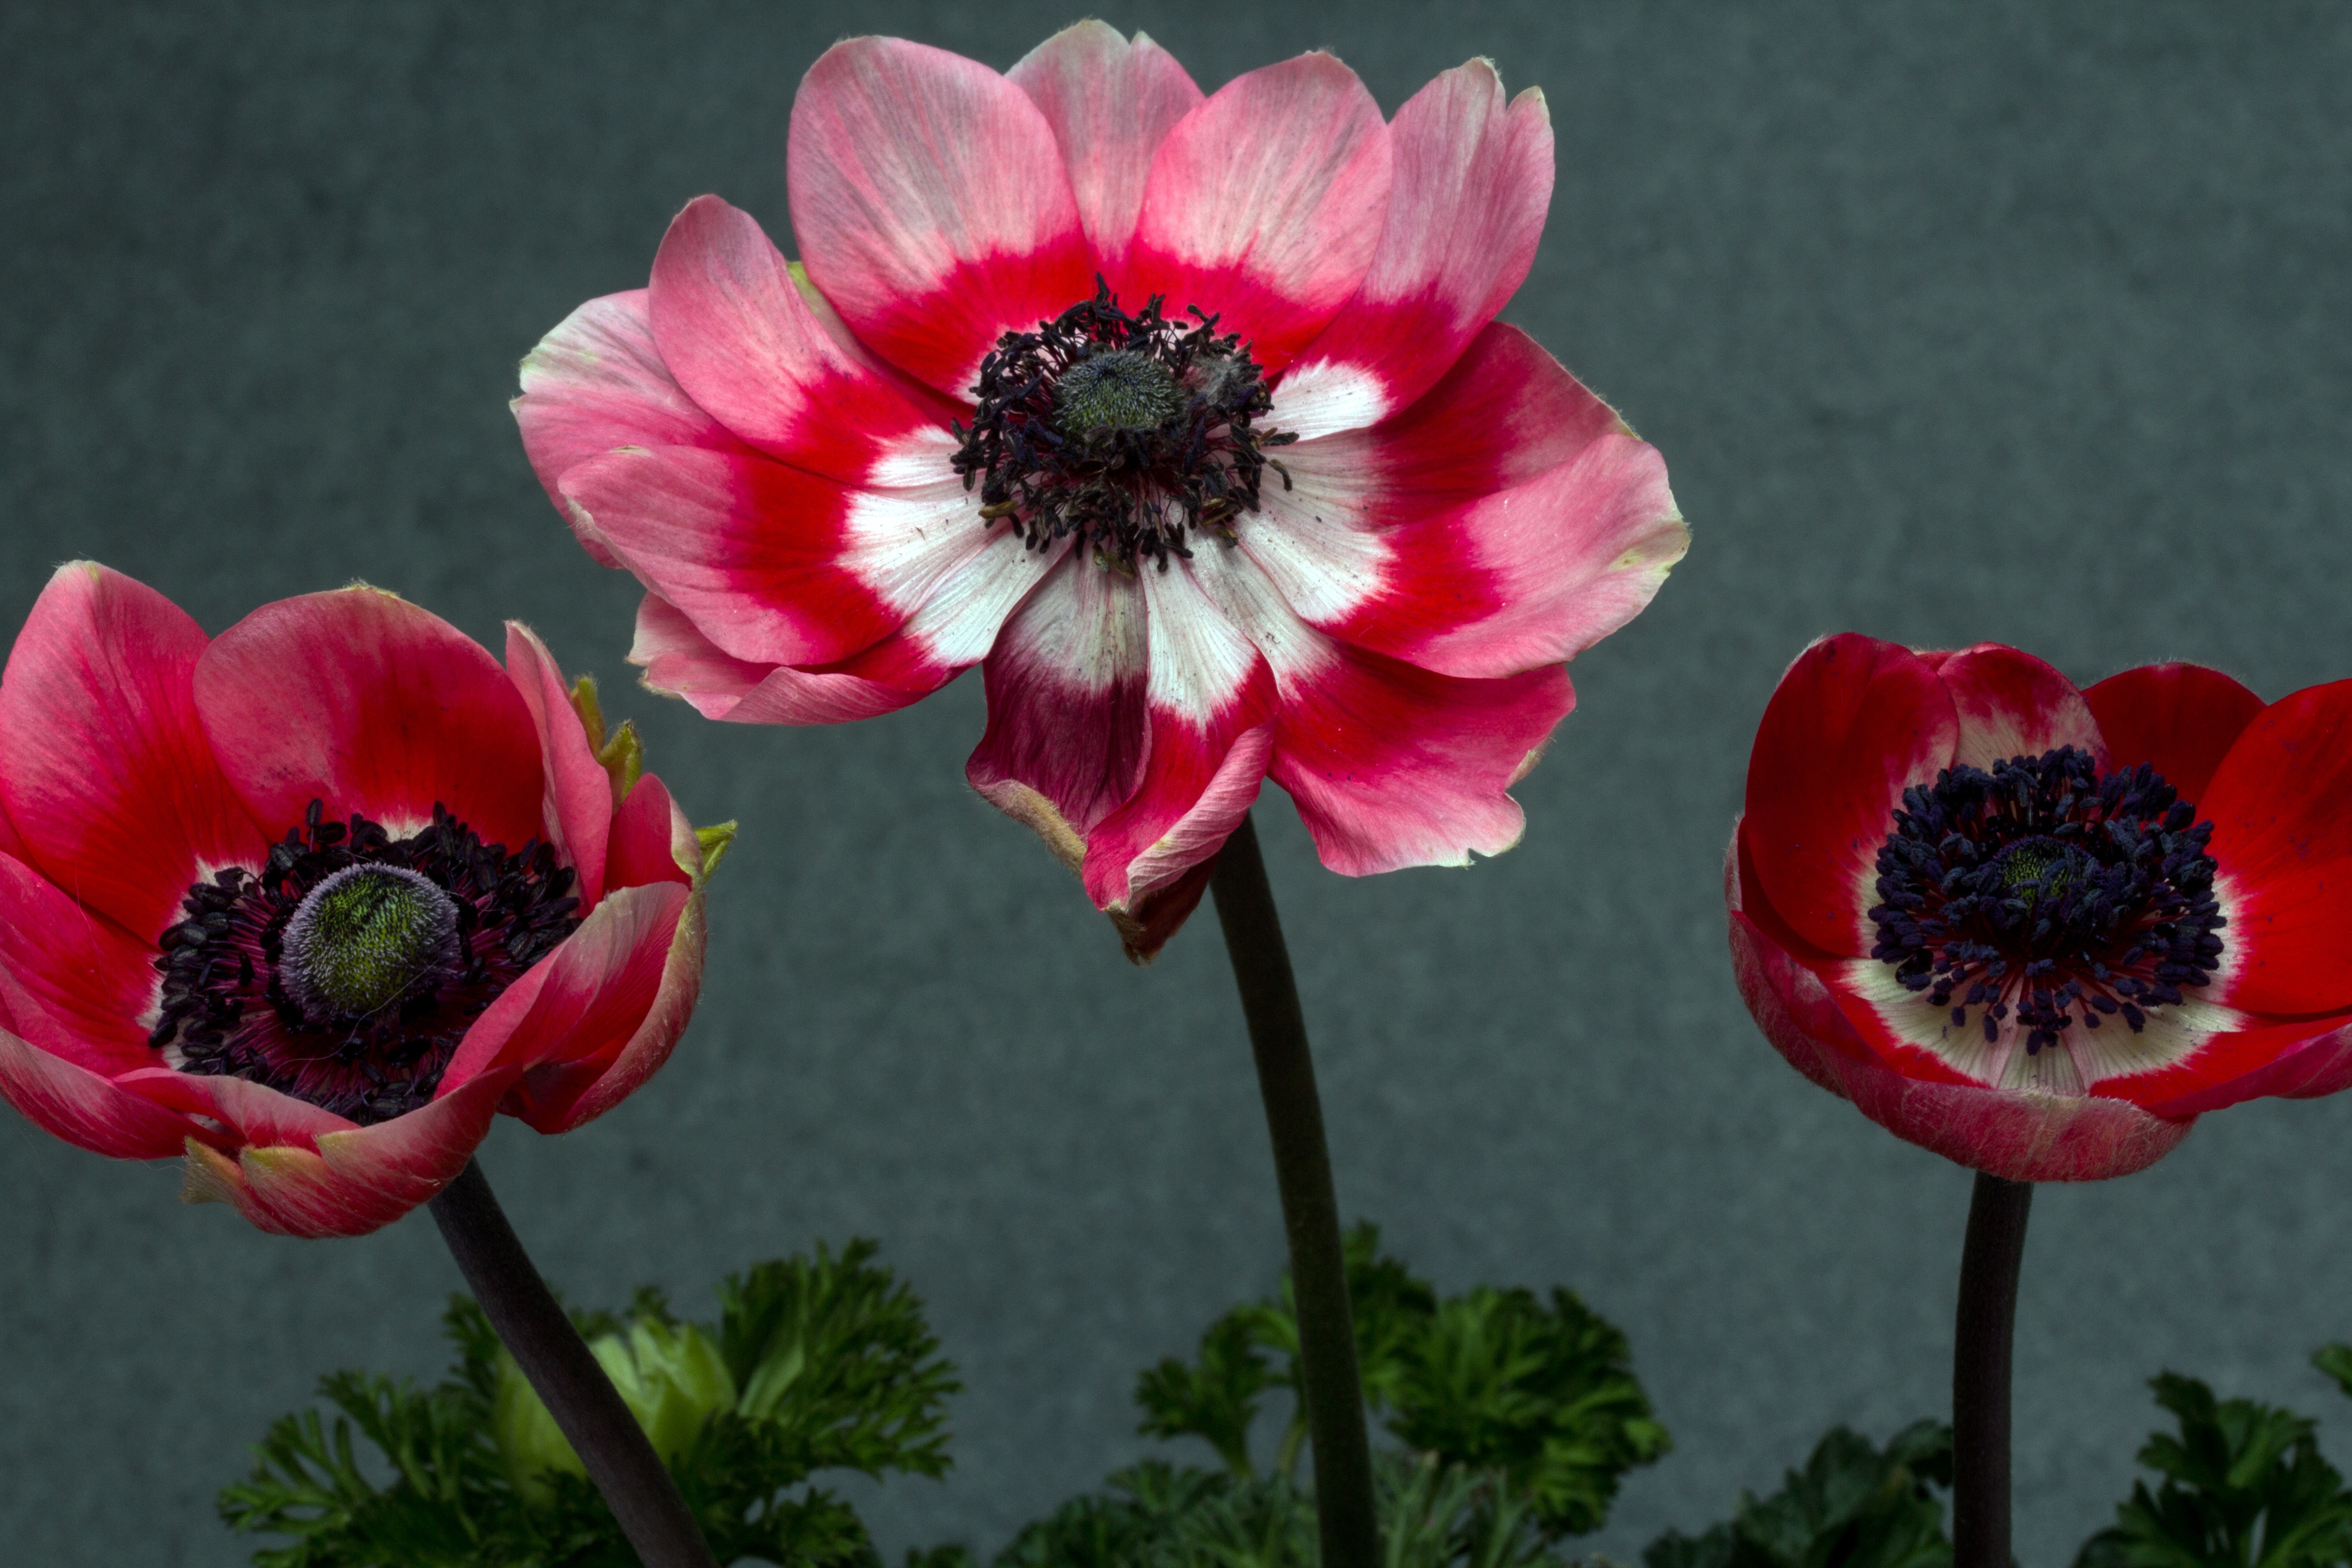
plant, flower, petal, red, macro, flora, poppy, anemone, coquelicot, macro photography, flowering plant, garden anemone, crown anemone, anemone corinaria, plant stem, land plant, poppy family